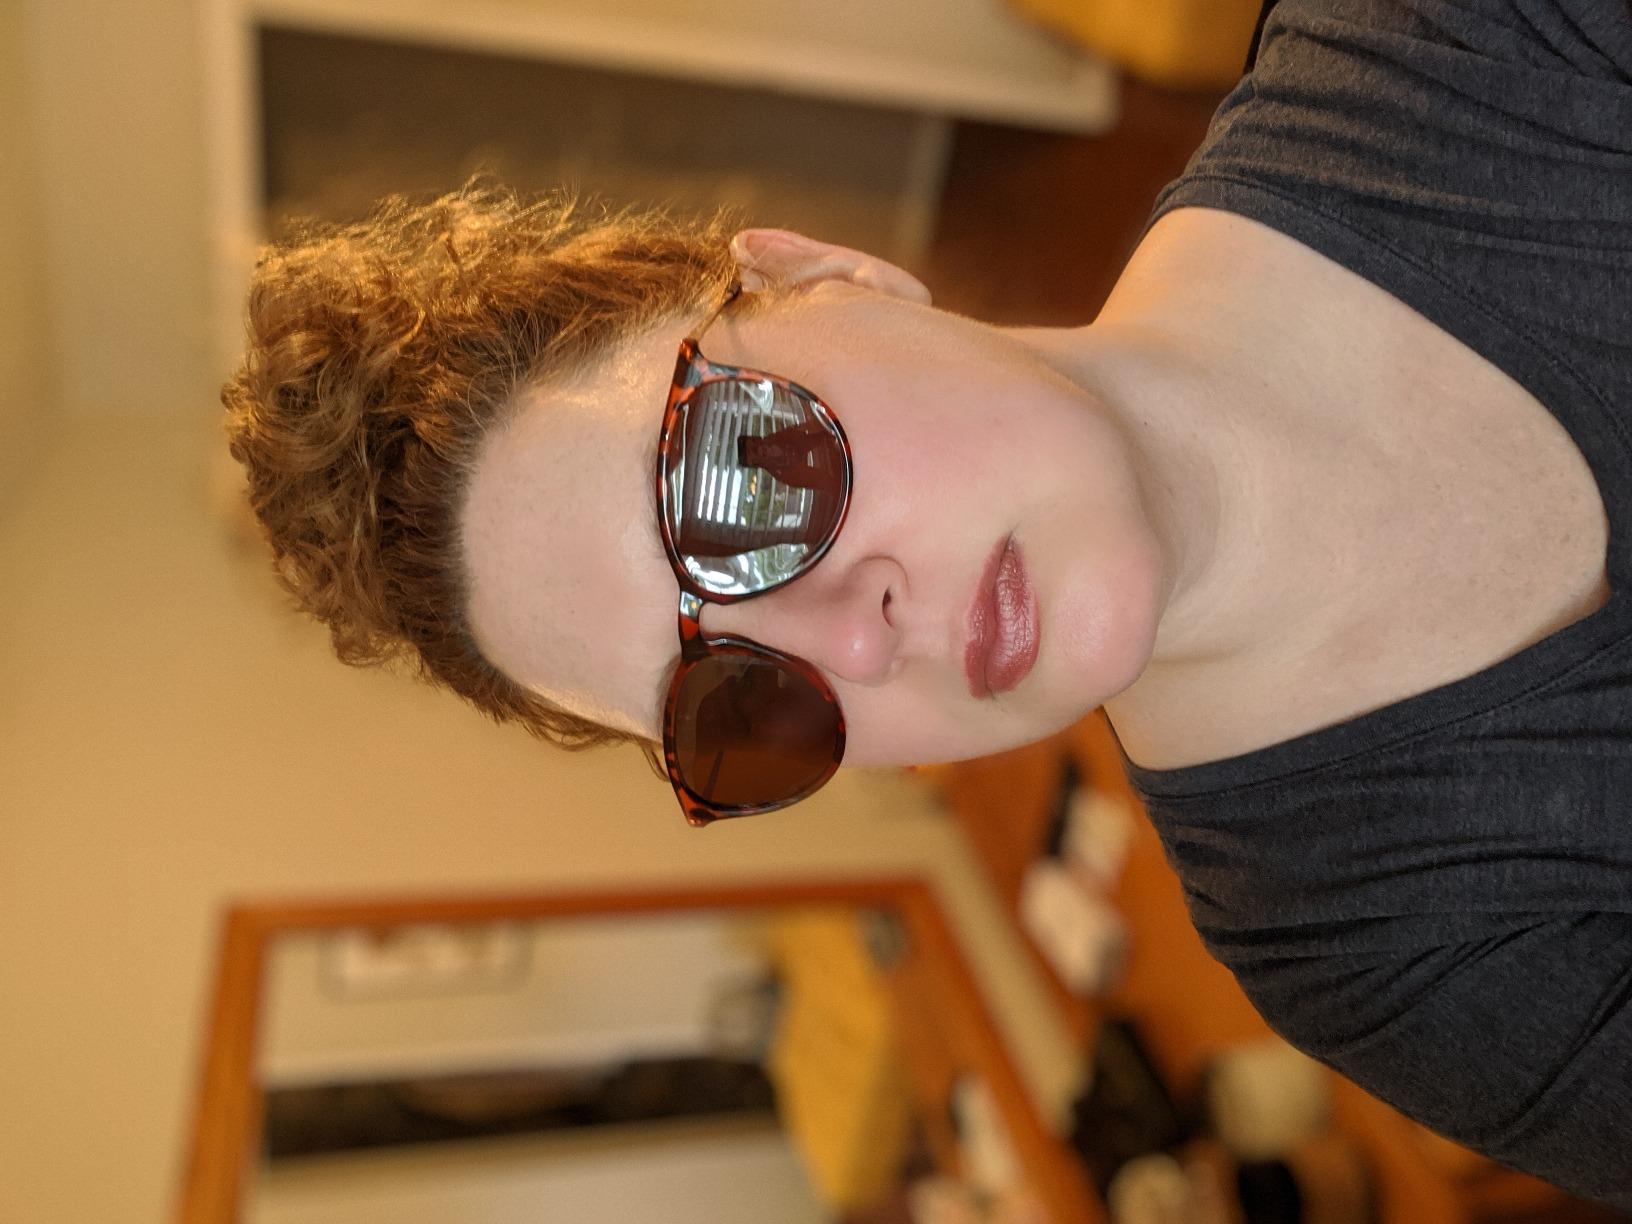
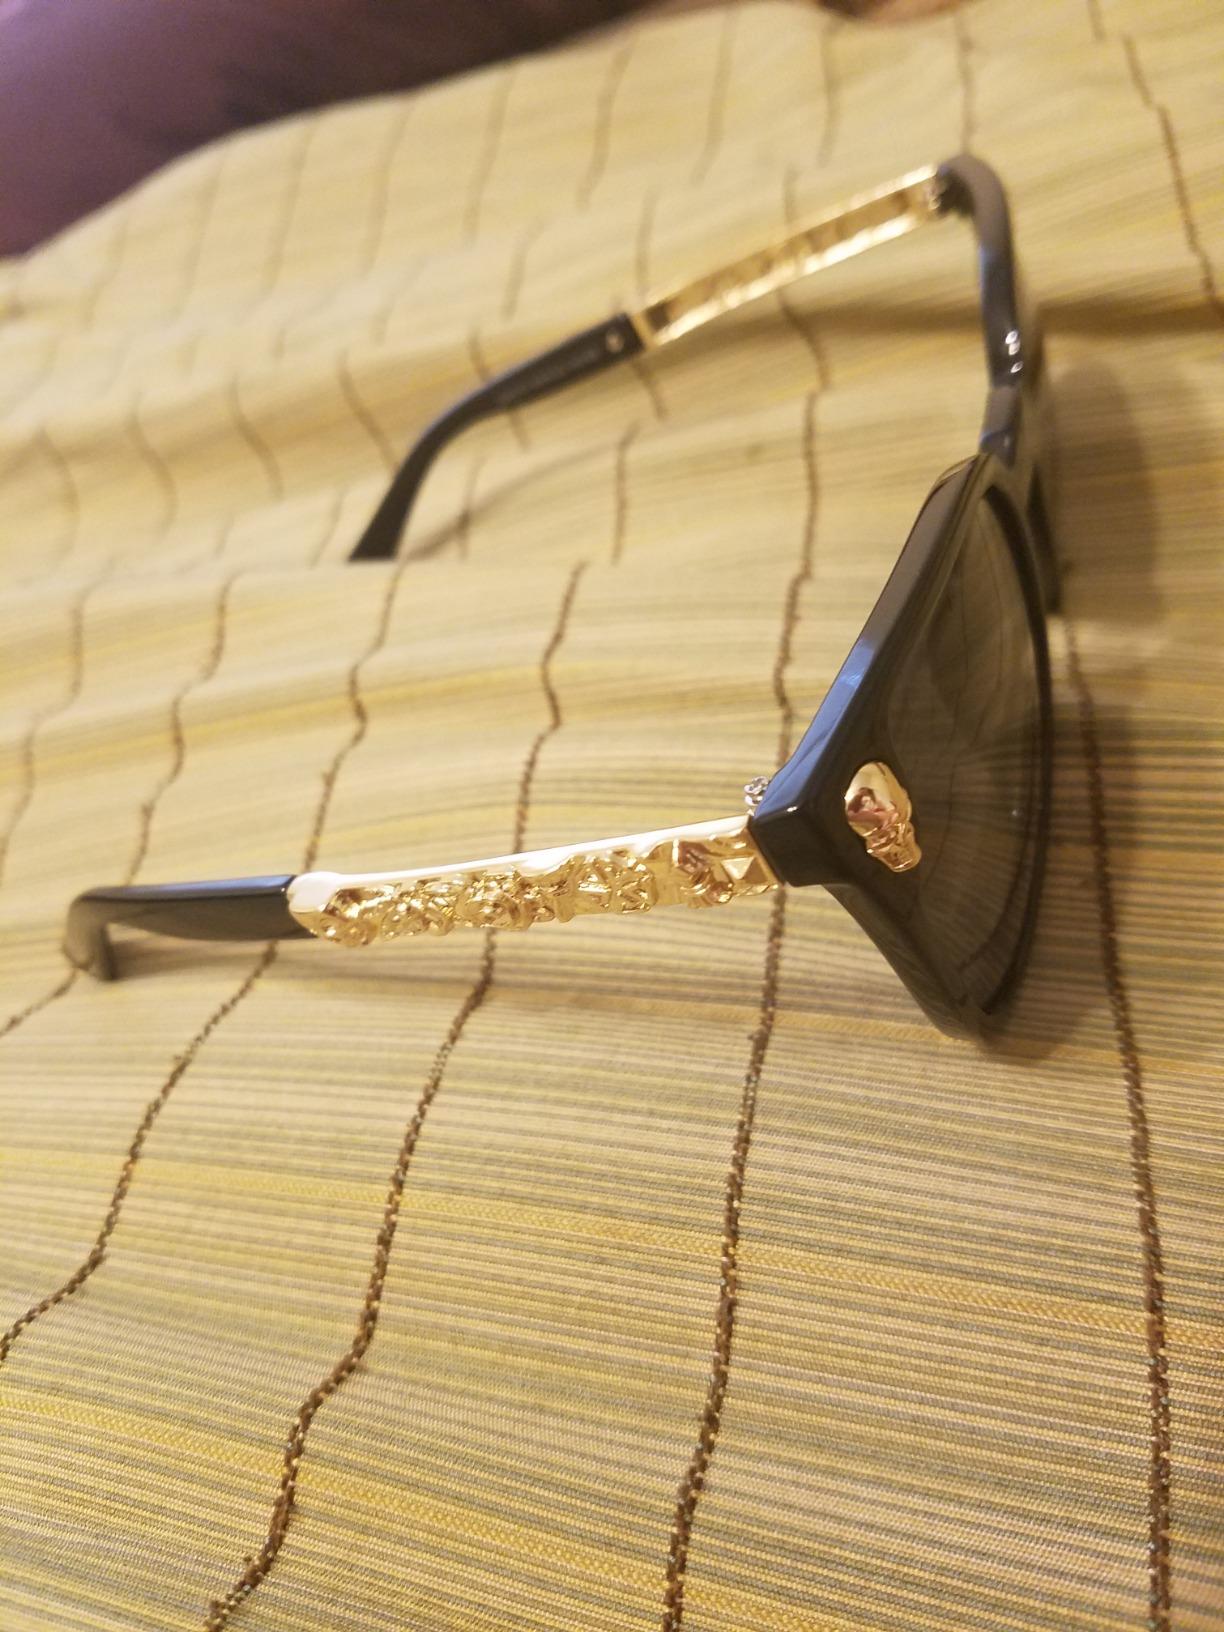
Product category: accessories_sunglasses
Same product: no